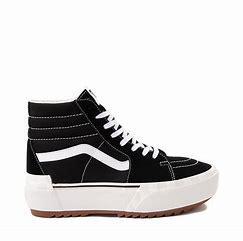
Brand: Vans
Model: SK8 Hi Skate